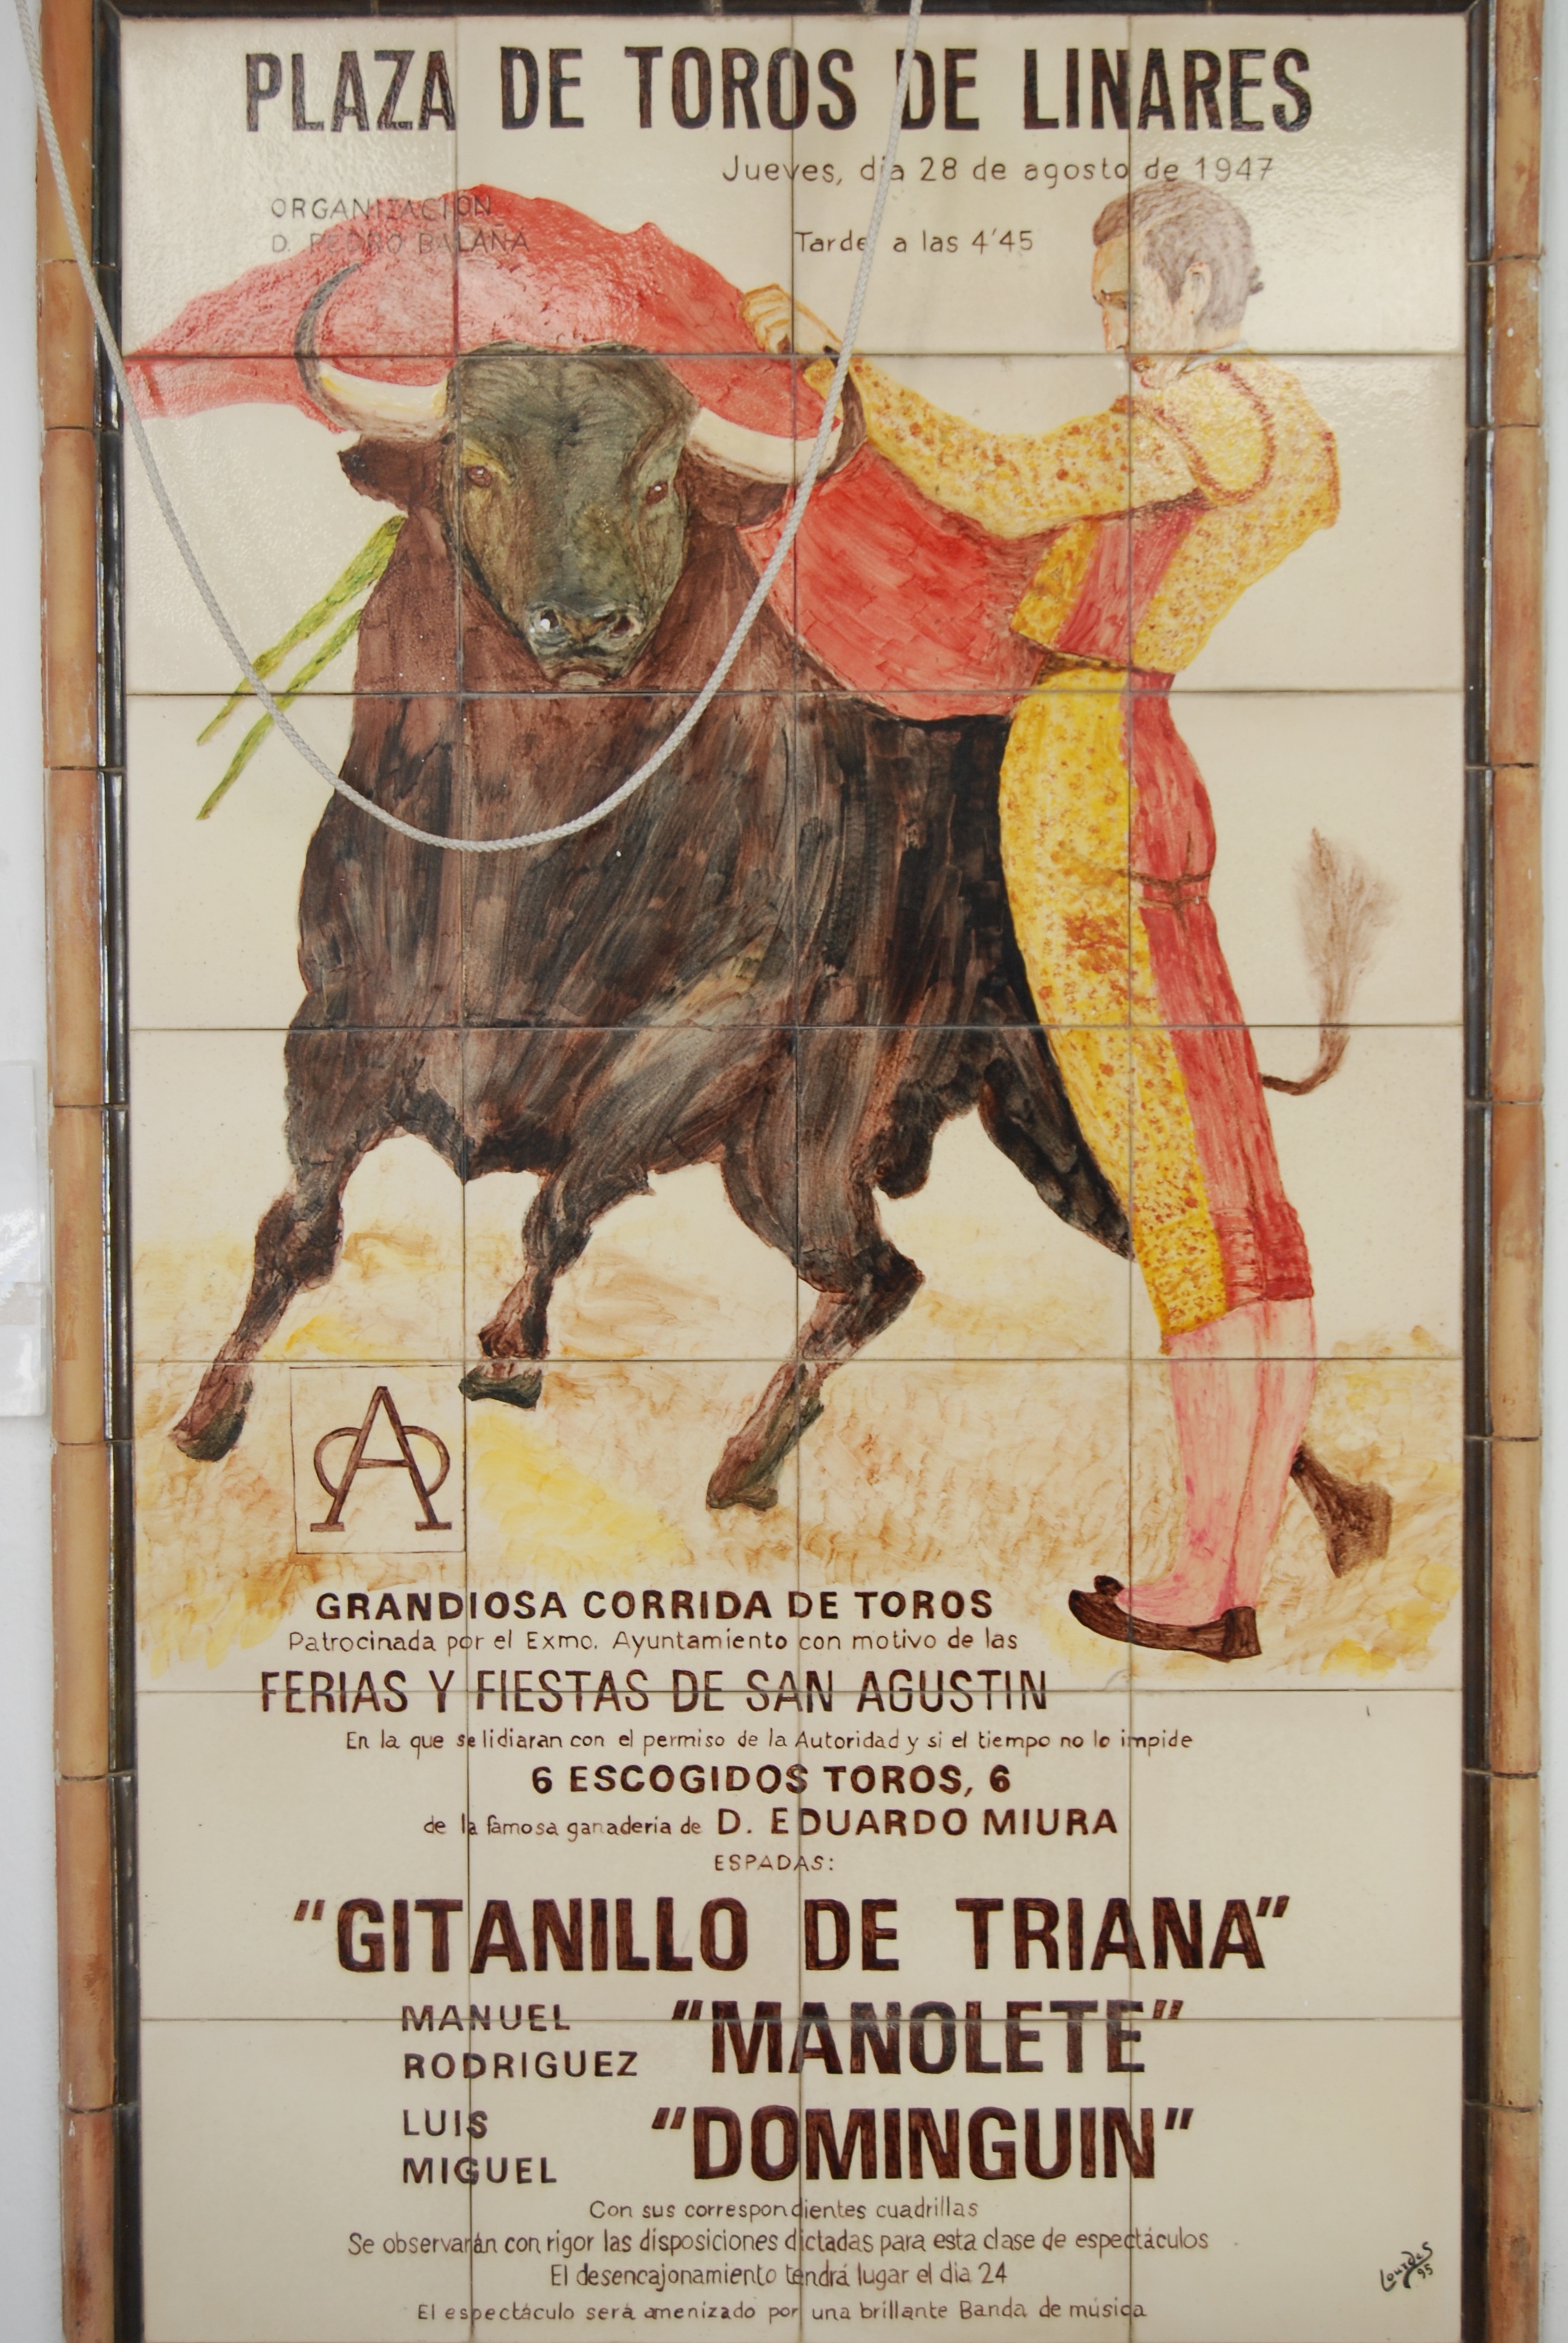
advertising, bull, spain, poster, torero, cattle like mammal, playbill